Royal Palace of Madrid

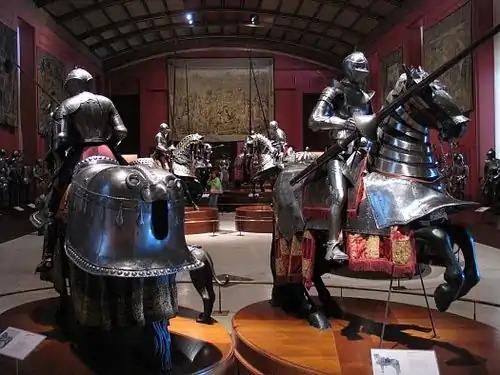
Royal Armory

The bookcovers demonstrate evolution of binding styles by era. Examples in the holdings include Rococo in gold with iron lace, Neoclassical in polychrome and Romantic with Gothic and Renaissance motifs.